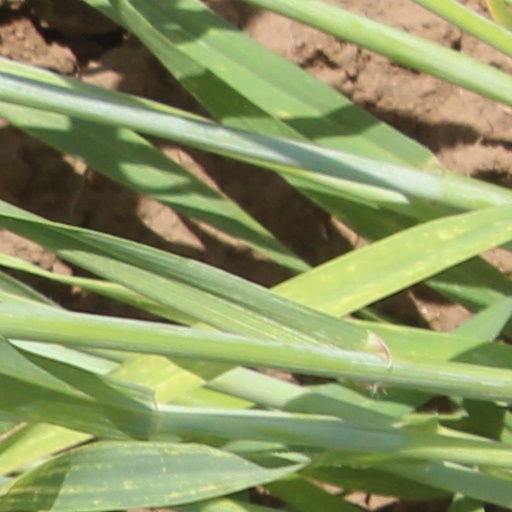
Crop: wheat